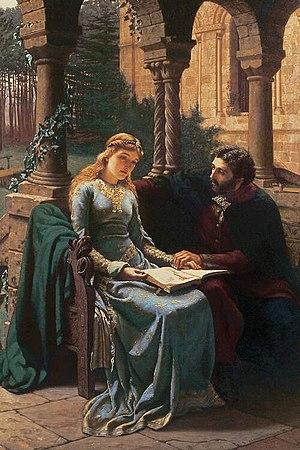
Abélard, Abailard, ou encore Abeilard, Pierre alias Petrus en religion, est un philosophe, dialecticien et théologien chrétien, père de la scolastique et inventeur du conceptualisme.